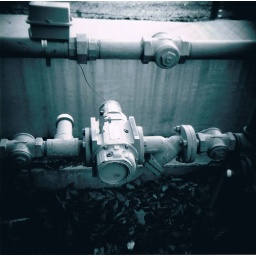
Some sort of gas or water equipment behind an office building in SLC, UT